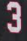
Number: 3